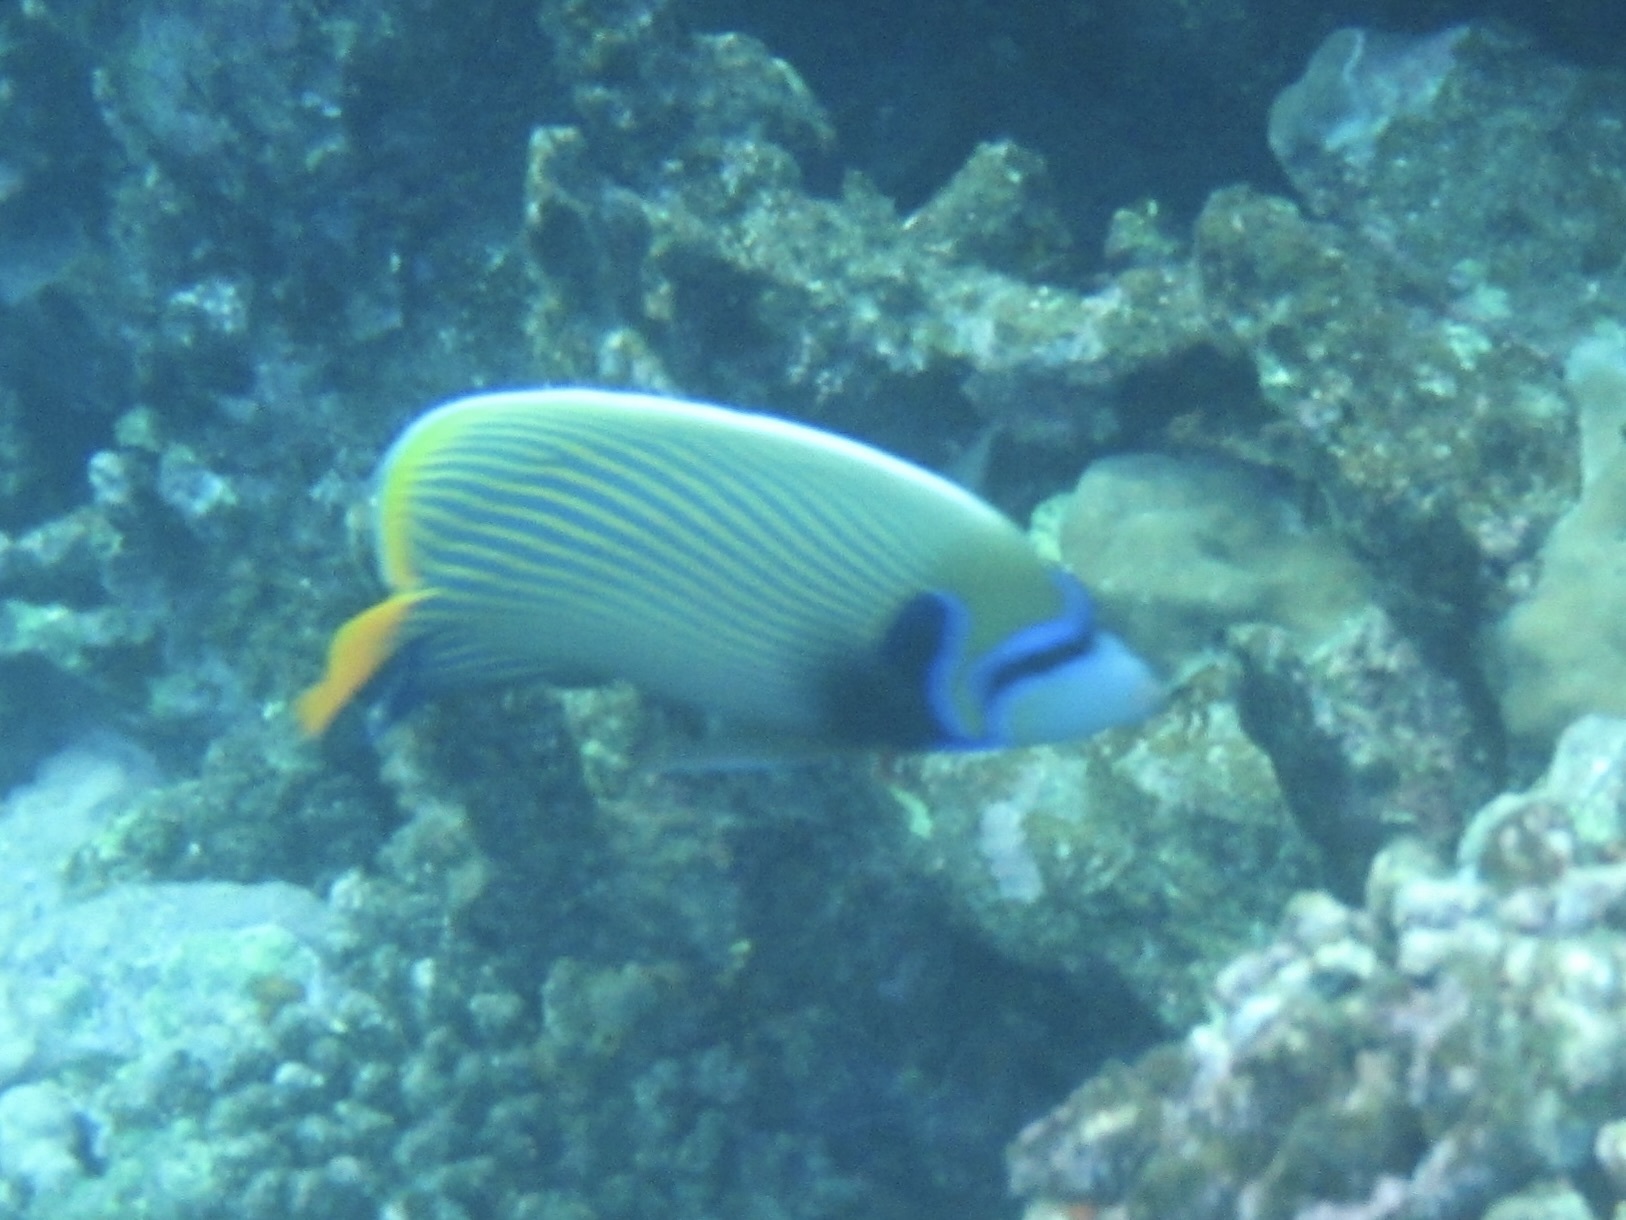
Pomacanthus imperator (Emperor Angelfish)